Taxis by country

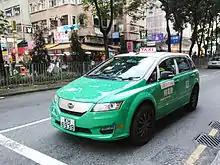
BYD e6 green taxi in Hong Kong

Taxicabs are very common throughout China. Different vehicles are used throughout China due to various provinces and cities' taxi company choices. Formerly, commonly used taxi cars were the Volkswagen Santana, Citroën Fukang and Citroën Elysée. Following Shenzhen, many cities in China started using fleets of EV taxis, using vehicles such as the BYD e6.